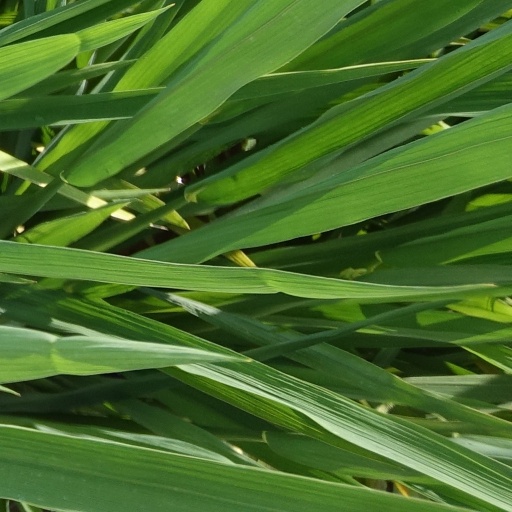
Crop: rice